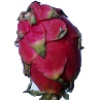
Label: Pitahaya Red 1